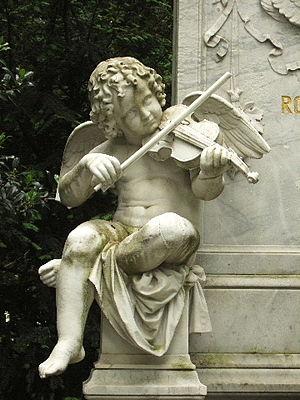
Adolf Donndorf à partir de 1910 von Donndorf, né le 16 février 1835 à Weimar et mort le 20 décembre 1916 à Stuttgart, est un sculpteur allemand, auteur de nombreux monuments de personnalités.